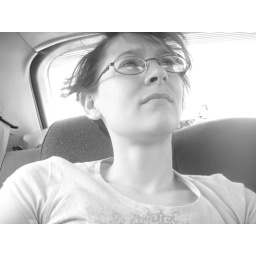
in the back seat of my car on our way to ihop with mike's aunt